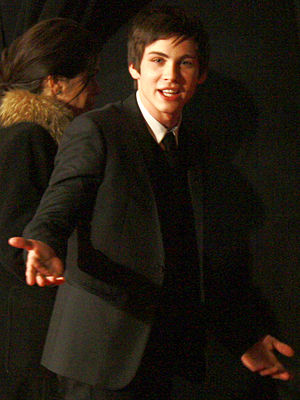
Logan Lerman / Karriere
Logan Lerman ved Percy Jackson & lyntyven-premieren i New York 2010
Logan Wade Lerman er en amerikansk skuespiller, der er bedst kendt sin rolle som hovedpersonen Percy Jackson i filmen Percy Jackson & lyntyven fra 2010. Han har desuden optrådt i film som The Butterfly Effect, The Number 23, 3:10 to Yuma, My One and Only, 'Meet Bill, The Perks of Being a Wallflower, Percy Jackson og Uhyrernes Hav og Fury.